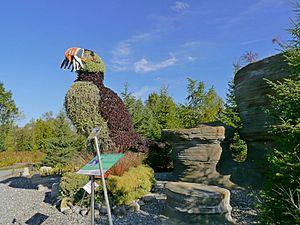
Sculpture végétale représentant un macareux moine des Iles Mingan au parc Marie-Victorin de Kingsey Falls, Québec.
Le parc Marie-Victorin est un jardin botanique situé dans la région du Centre-du-Québec, au Québec, dans la ville de Kingsey Falls. Il a été fondé en 1985 à l'occasion du centième anniversaire de la naissance du botaniste Conrad Kirouac, mieux connu sous le nom du Frère Marie-Victorin, qui était originaire de Kingsey Falls. Il s'agit d'un organisme à but non lucratif qui est reconnu dans sa région pour ses mosaïcultures. Ce parc s'étend sur 29 acres en tout.